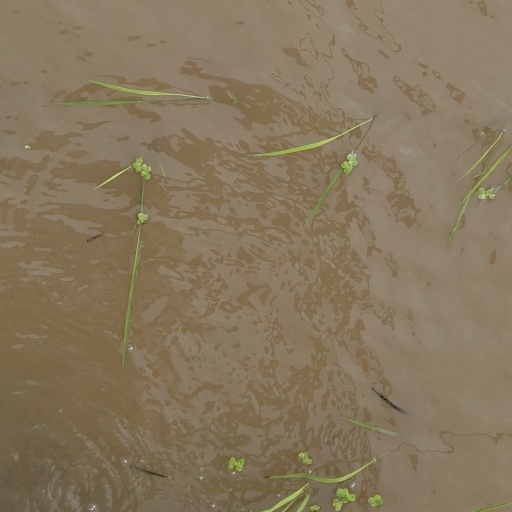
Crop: rice